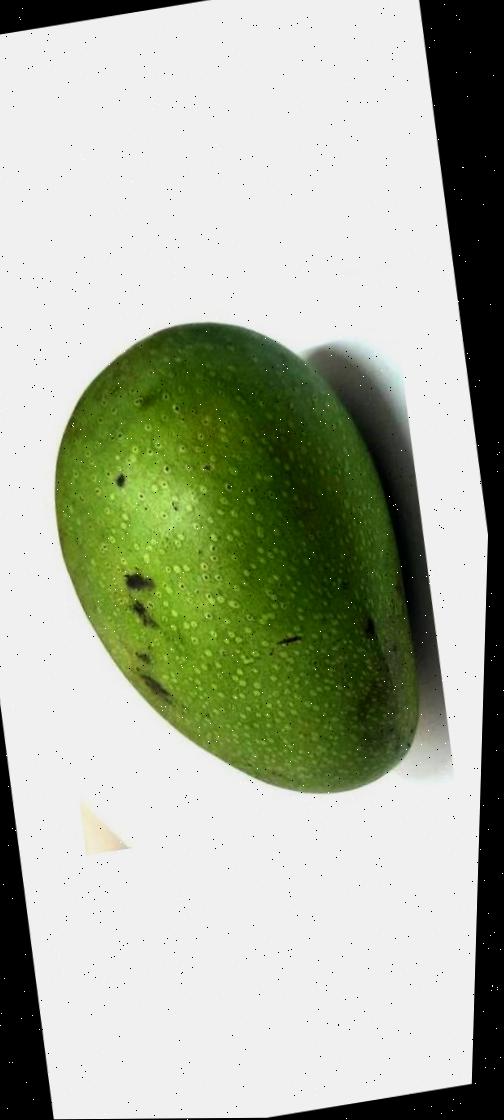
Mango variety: Ashshina Zhinuk